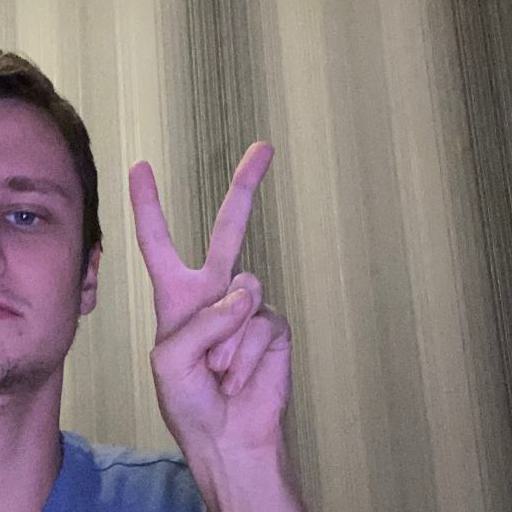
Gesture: peace